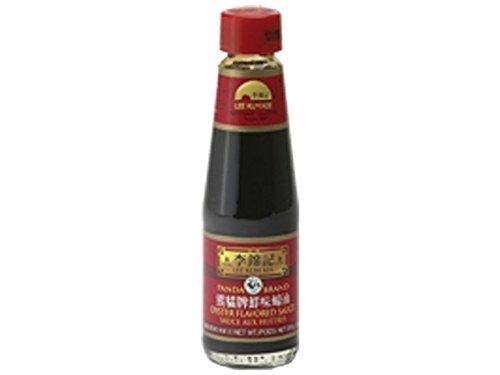
Item Name: Panda Brand, Lee Kum Kee Panda Sauce Oyster, 9 Ounce
Product Description: Sauces
Value: 9.0
Unit: Fl Oz

Price: 3.39